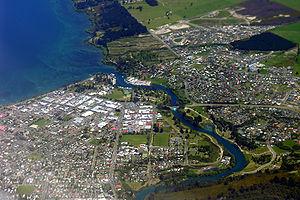
Taupo est une ville de l'Île du Nord de la Nouvelle-Zélande.